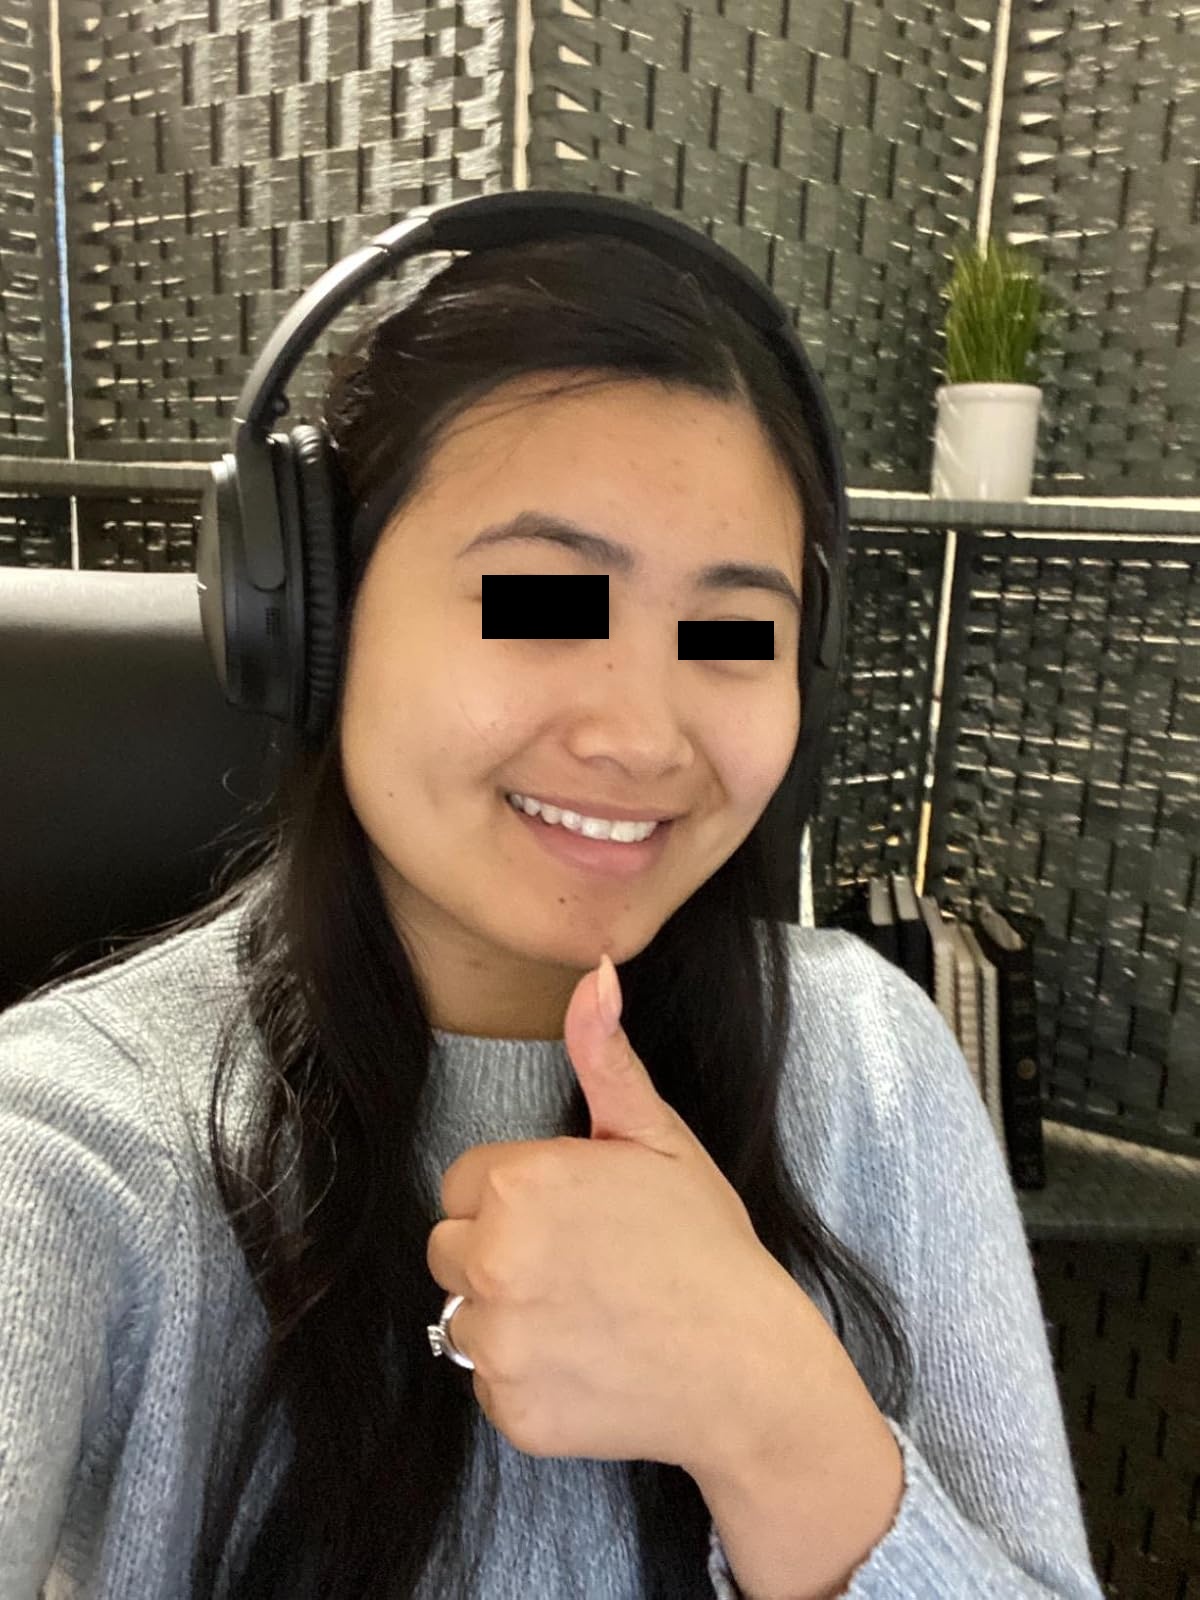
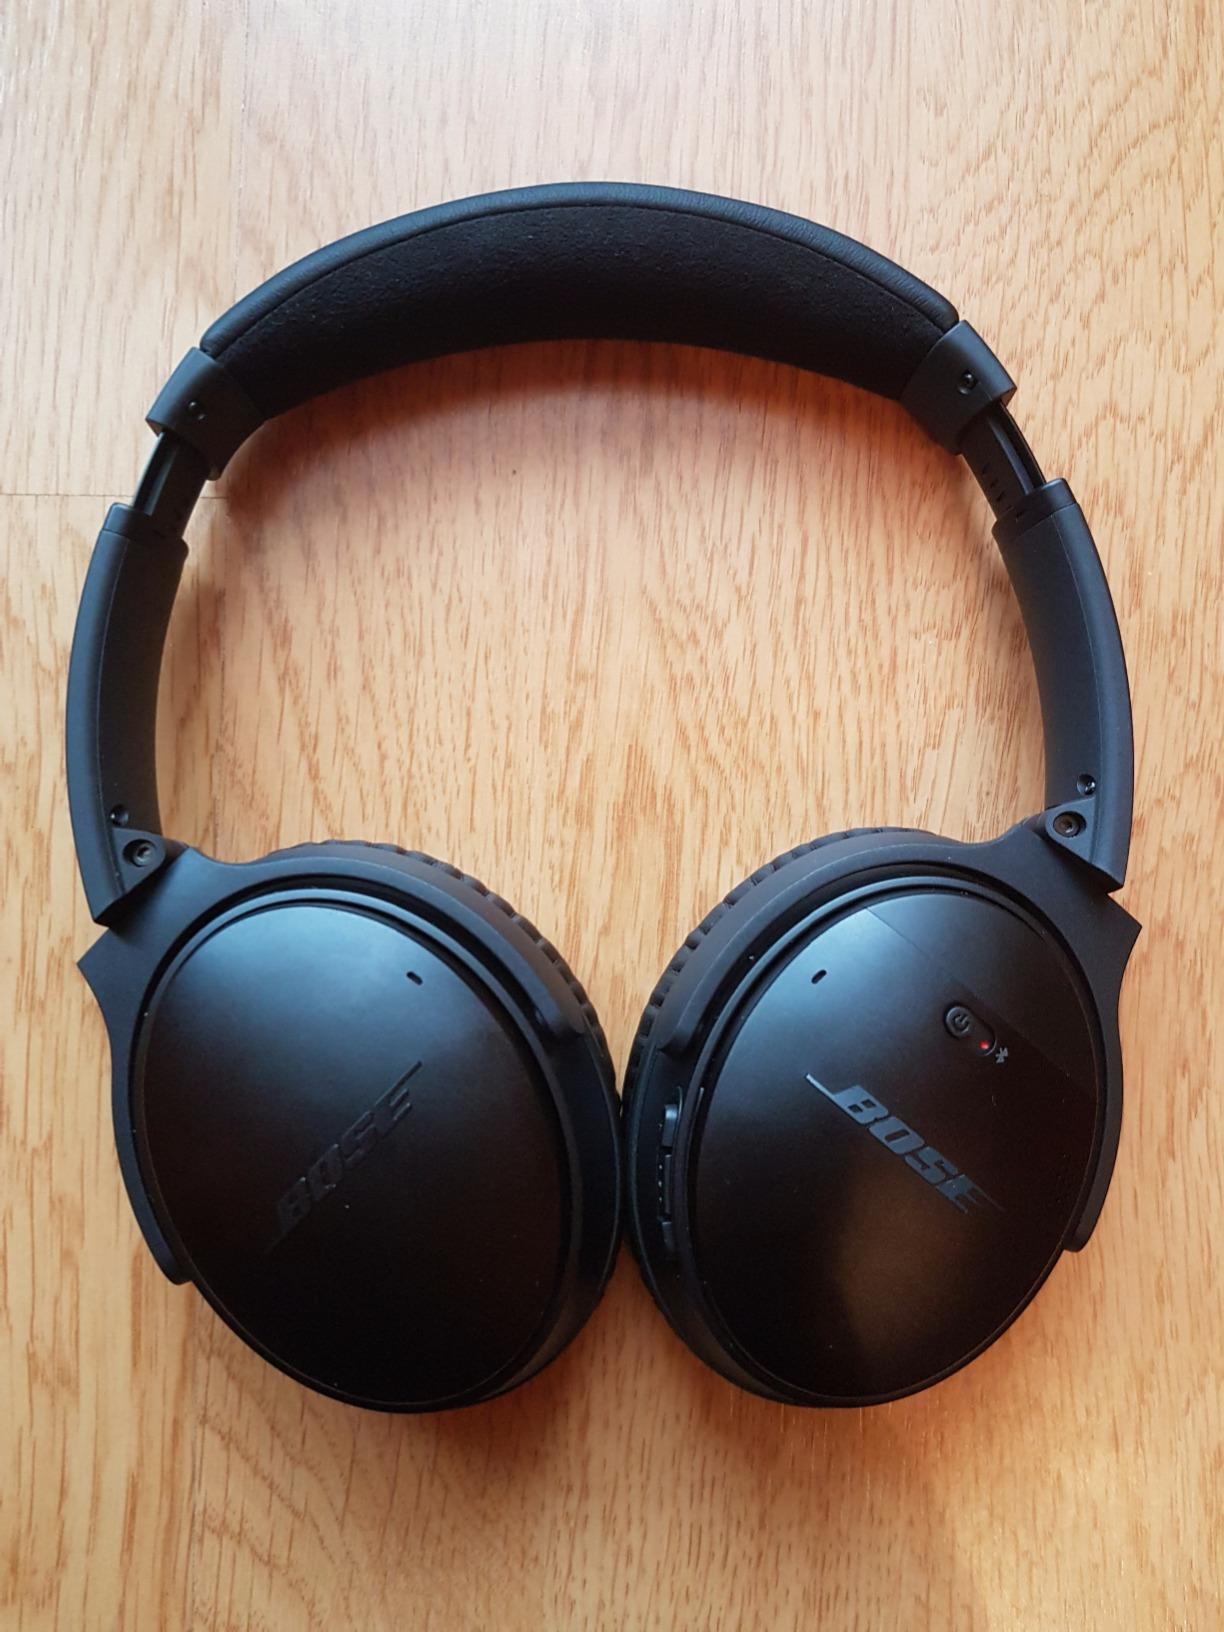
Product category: headphones
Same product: yes